Sexism in academia

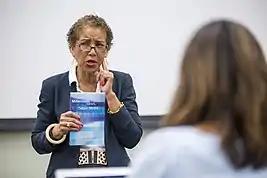

Women of color in academia are not only seemingly ostracized by their colleagues, but by their students as well. Women faculty of color reported having their authority questioned and challenged, their teaching competency questioned, and their knowledge and experience disrespected by their students. White men students were also seen to behave more aggressively towards these women and would also employ intimidating behaviors. Students have accused faculty members of color of having a biased curriculum that is too heavily focused on readings written by people of color, and argue that this takes away from the intended course content. Analyses of gender bias in teacher evaluations have highlighted a pattern of woman professors receiving vastly more negative reviews in comparison to men. This is even more prevalent for women of color, as students tend to unfairly evaluate women of color in academia. These evaluations are significant as they are taken into account by the administration. Receiving negative feedback from students will likely hinder the career growth and professional development of women of color.